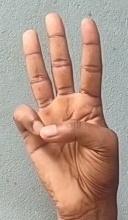
ASL sign: 6